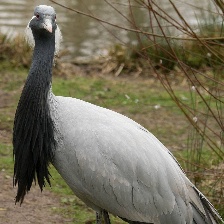
Species: DEMOISELLE CRANE
Scientific name: GRUS VIRGO
ImageNet parent category: crane